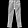
Label: Trouser